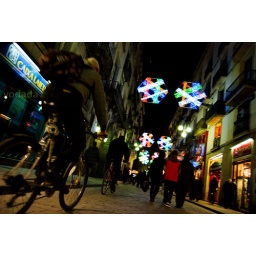
Christmas bike in Barcelona street